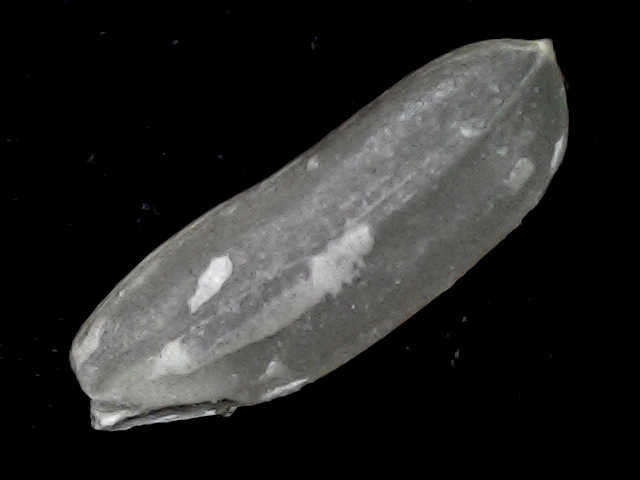
Rice variety: BD72